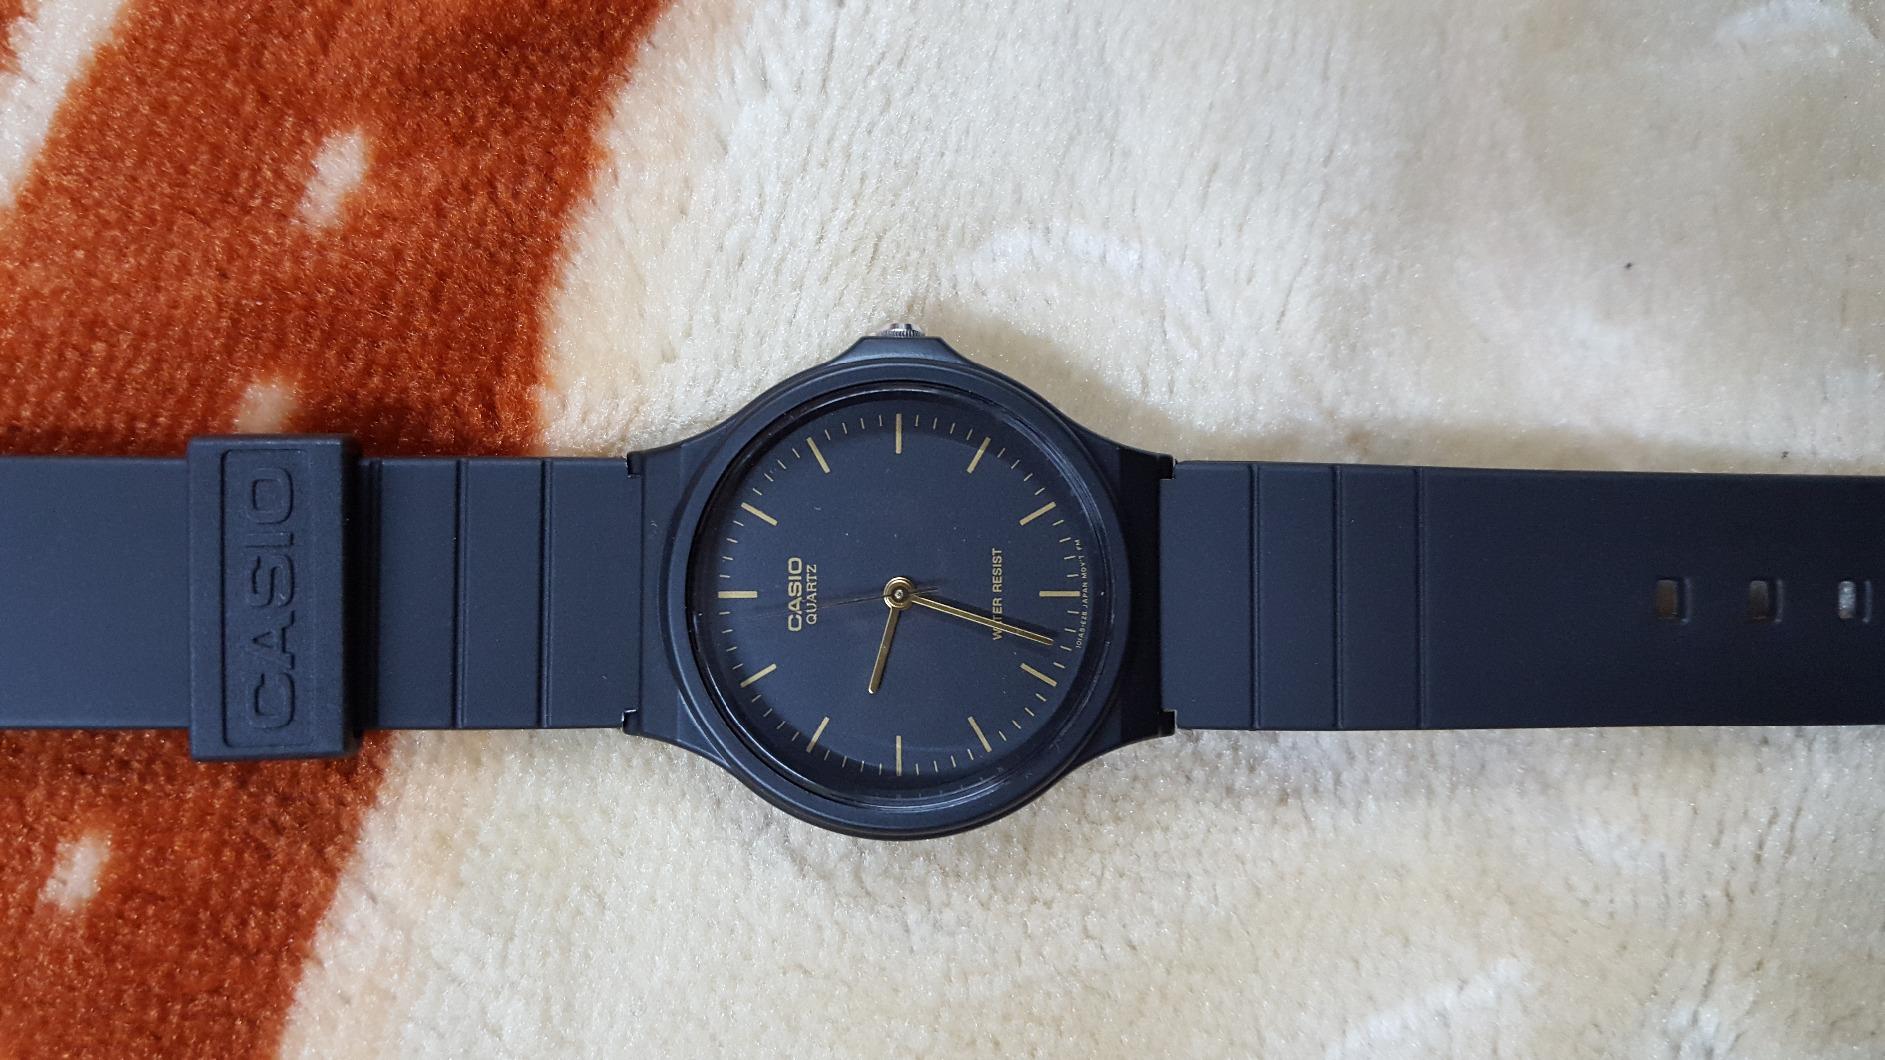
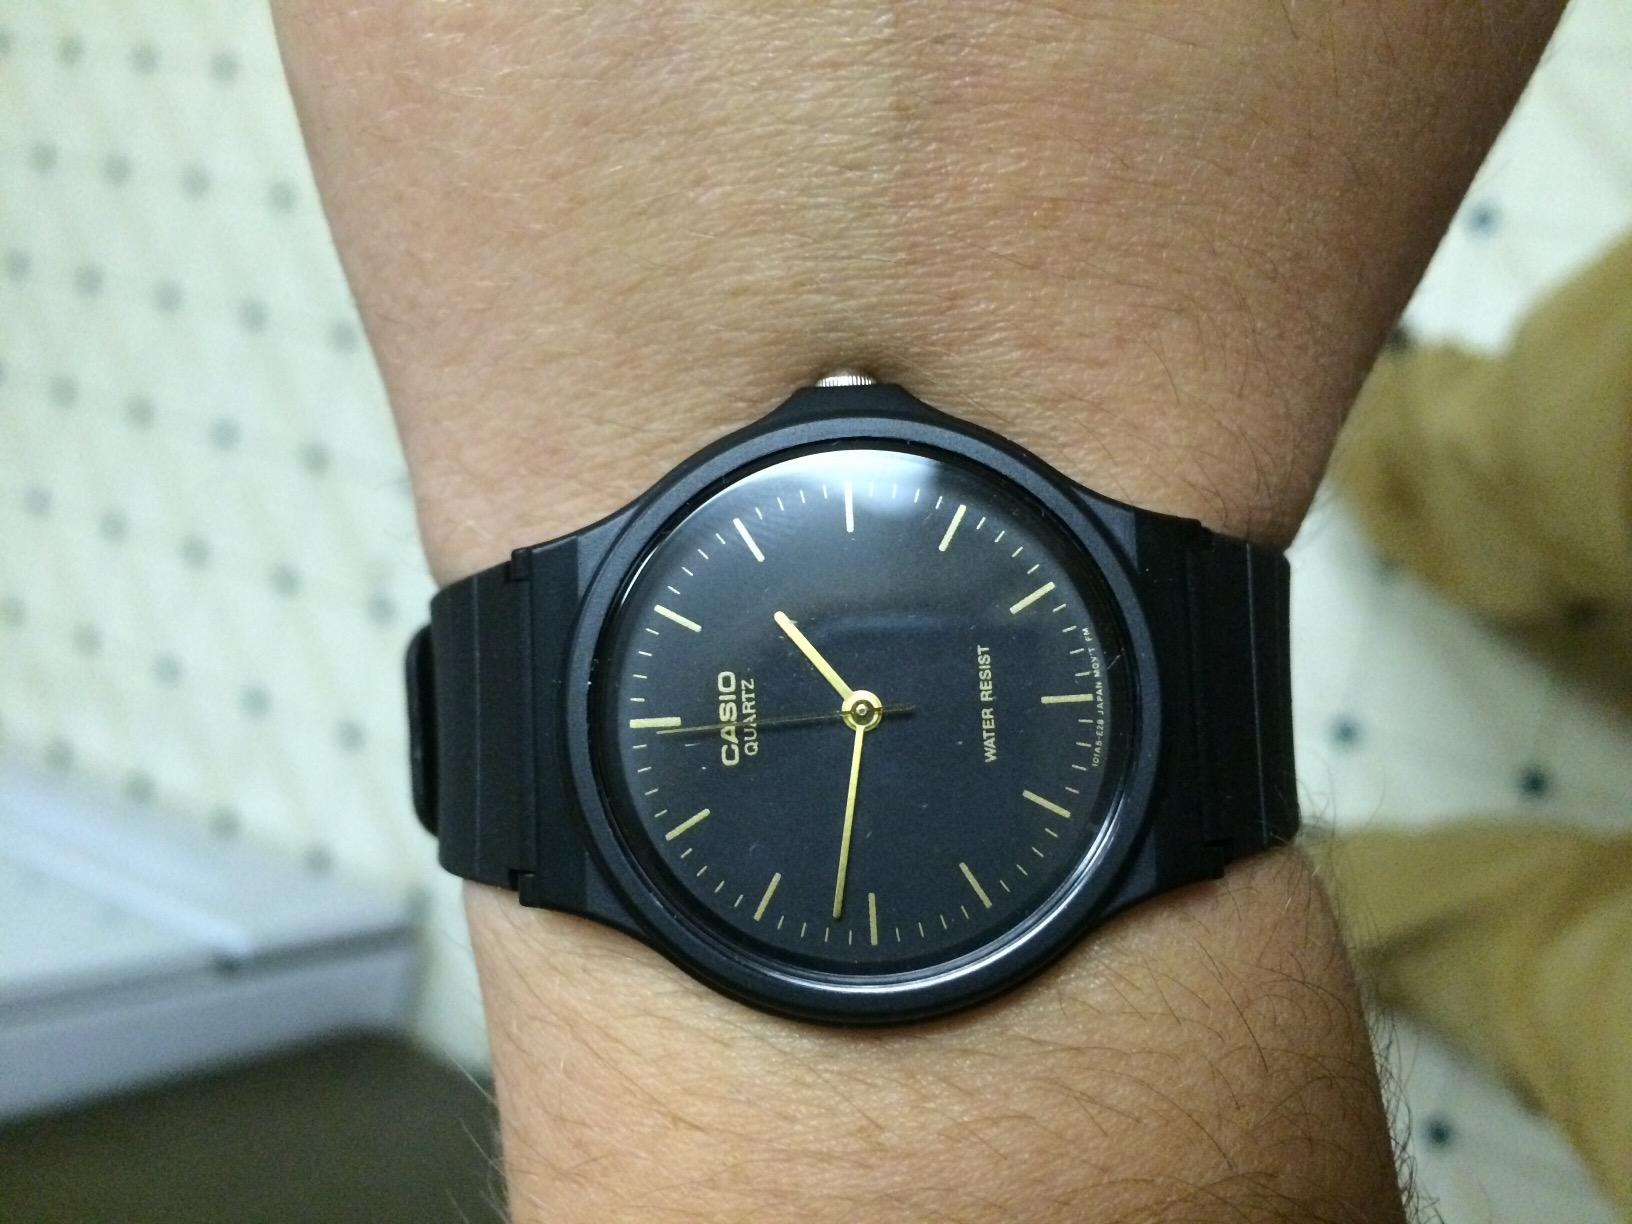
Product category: accessories_watch
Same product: yes